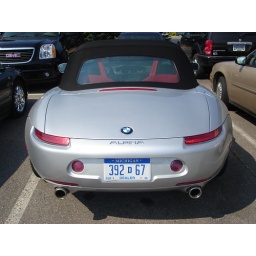
Only 555 of these cars were made, first alpina car to be sold in the U.S.